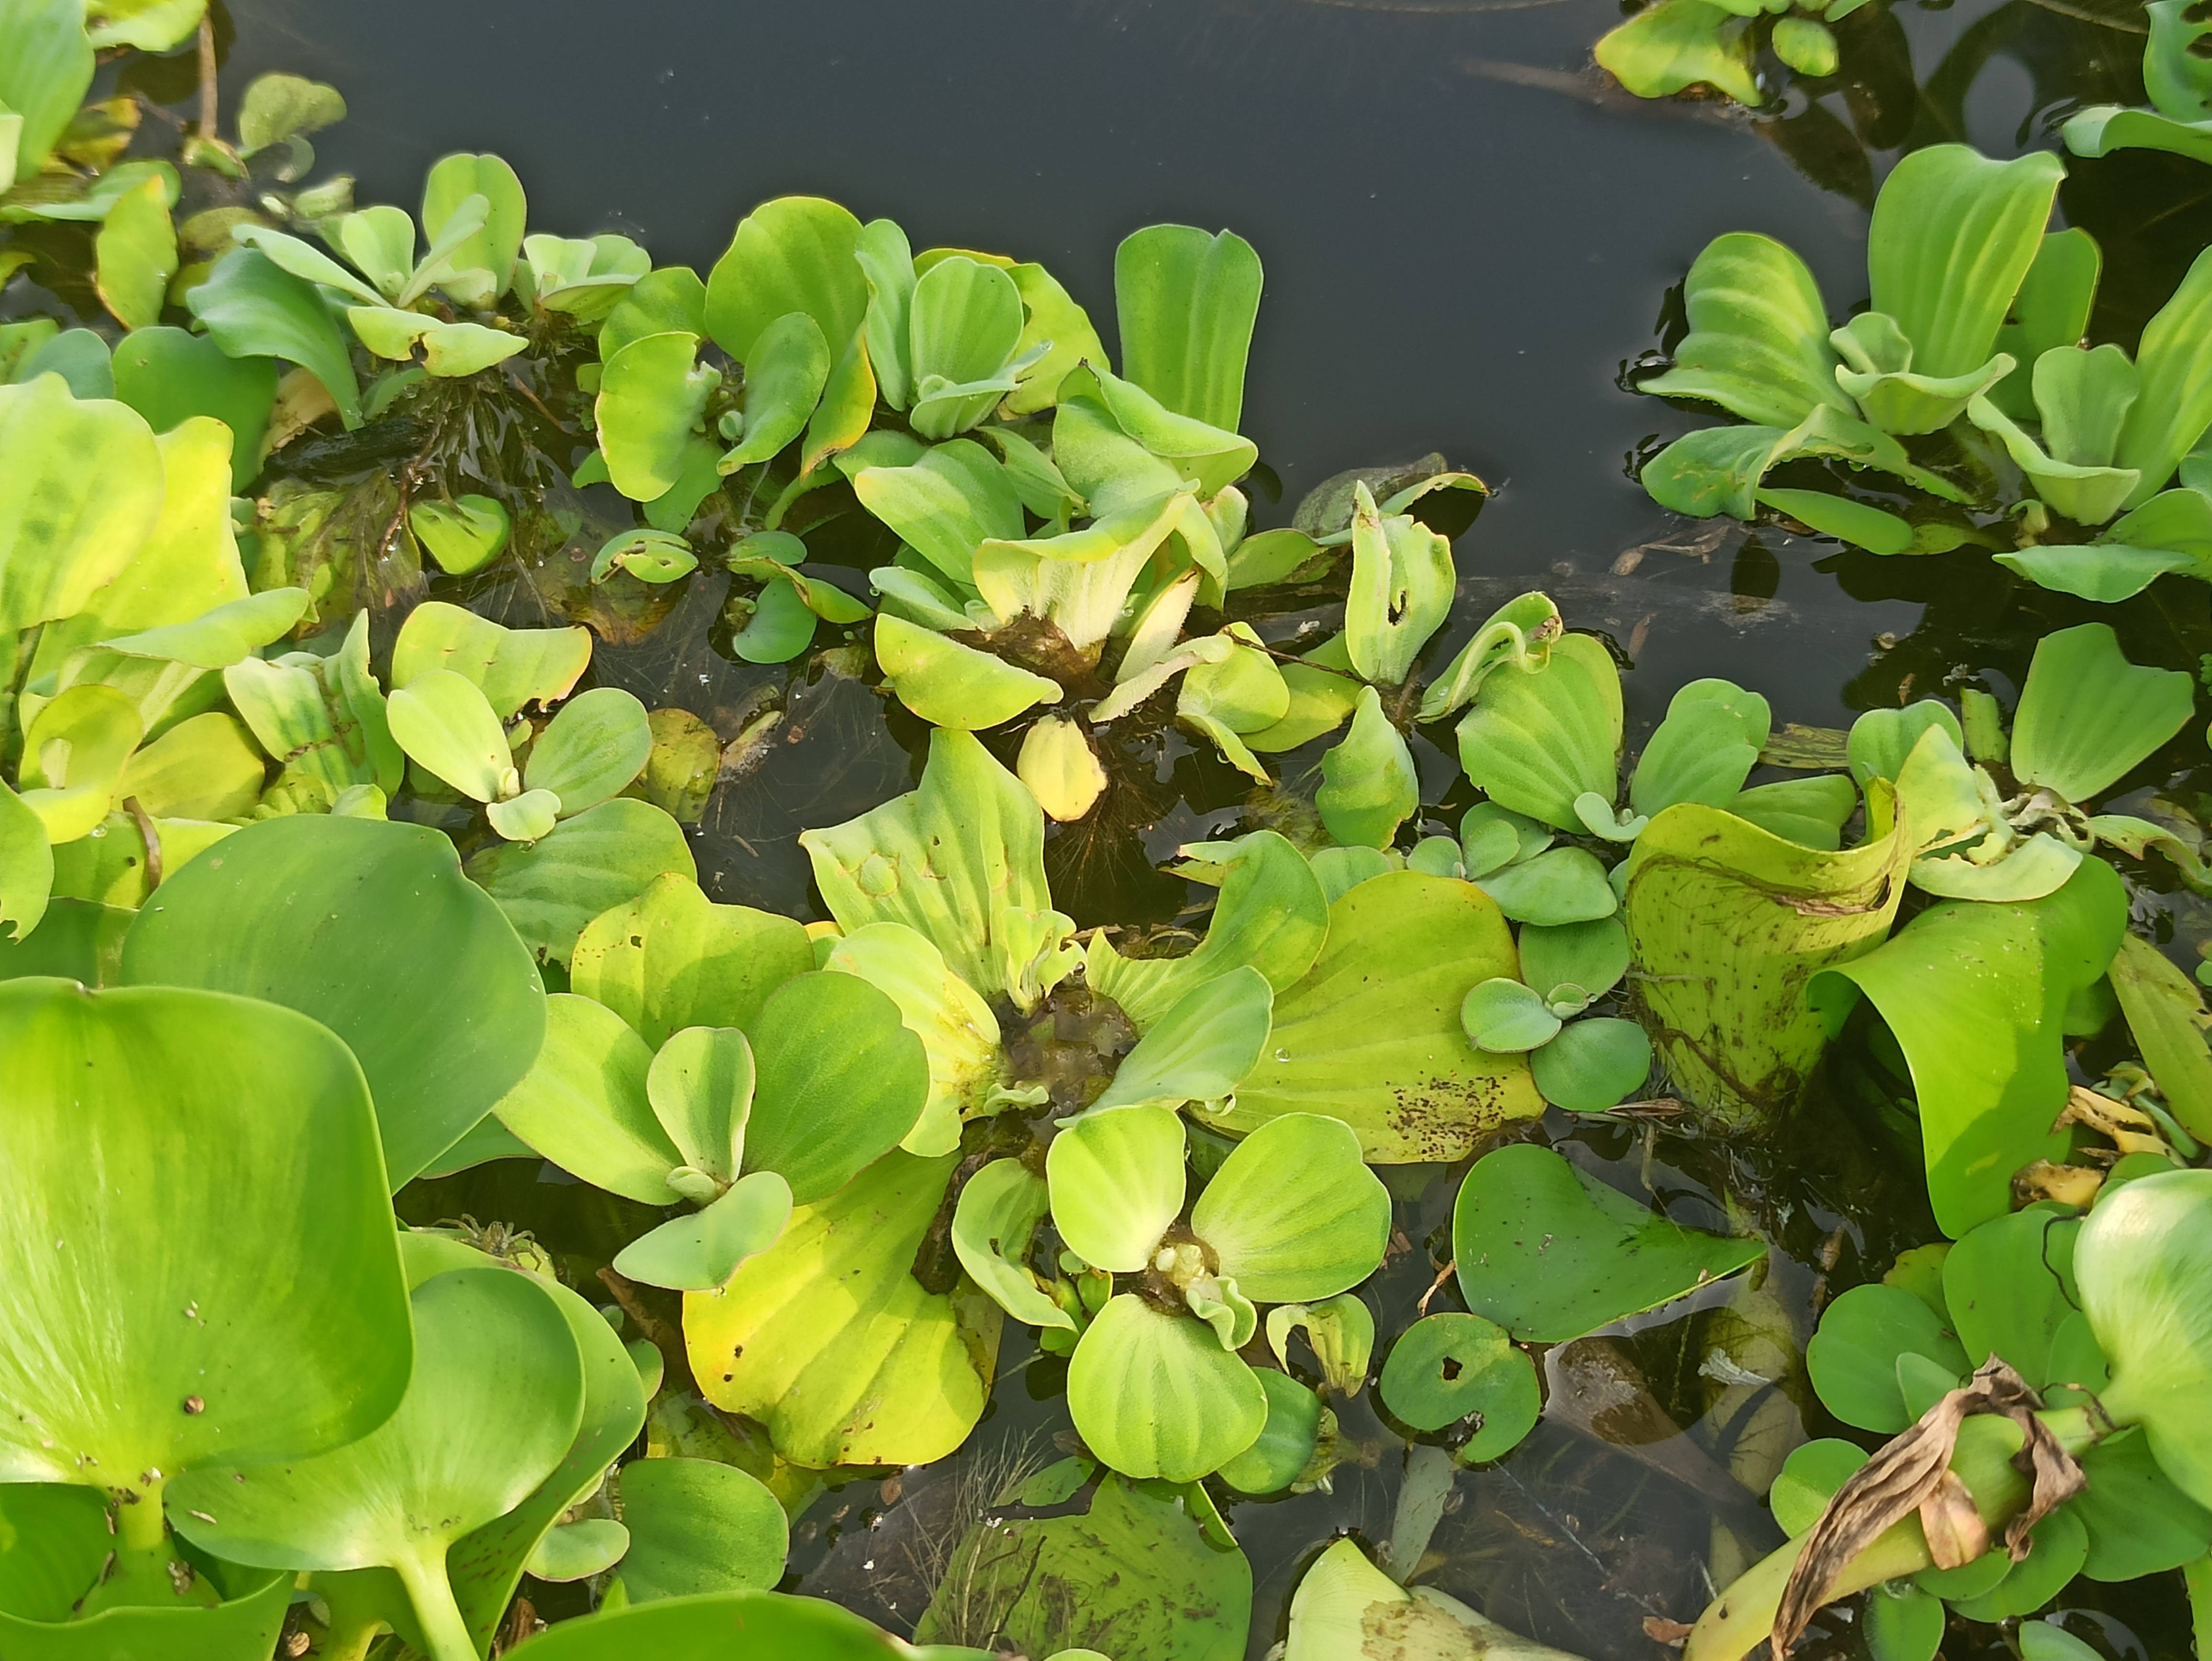
Species: Water Lettuce (Pistia stratiotes)